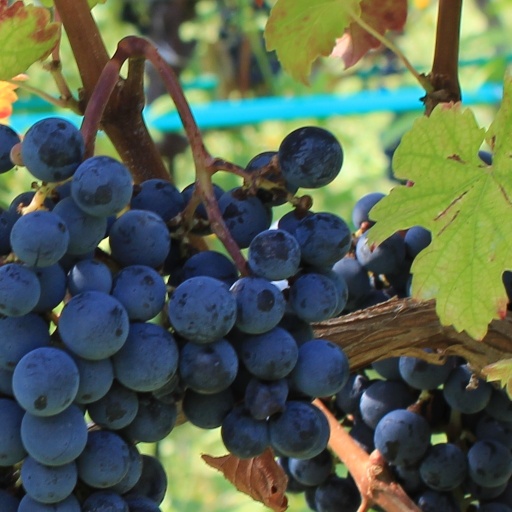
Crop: grape